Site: saxony
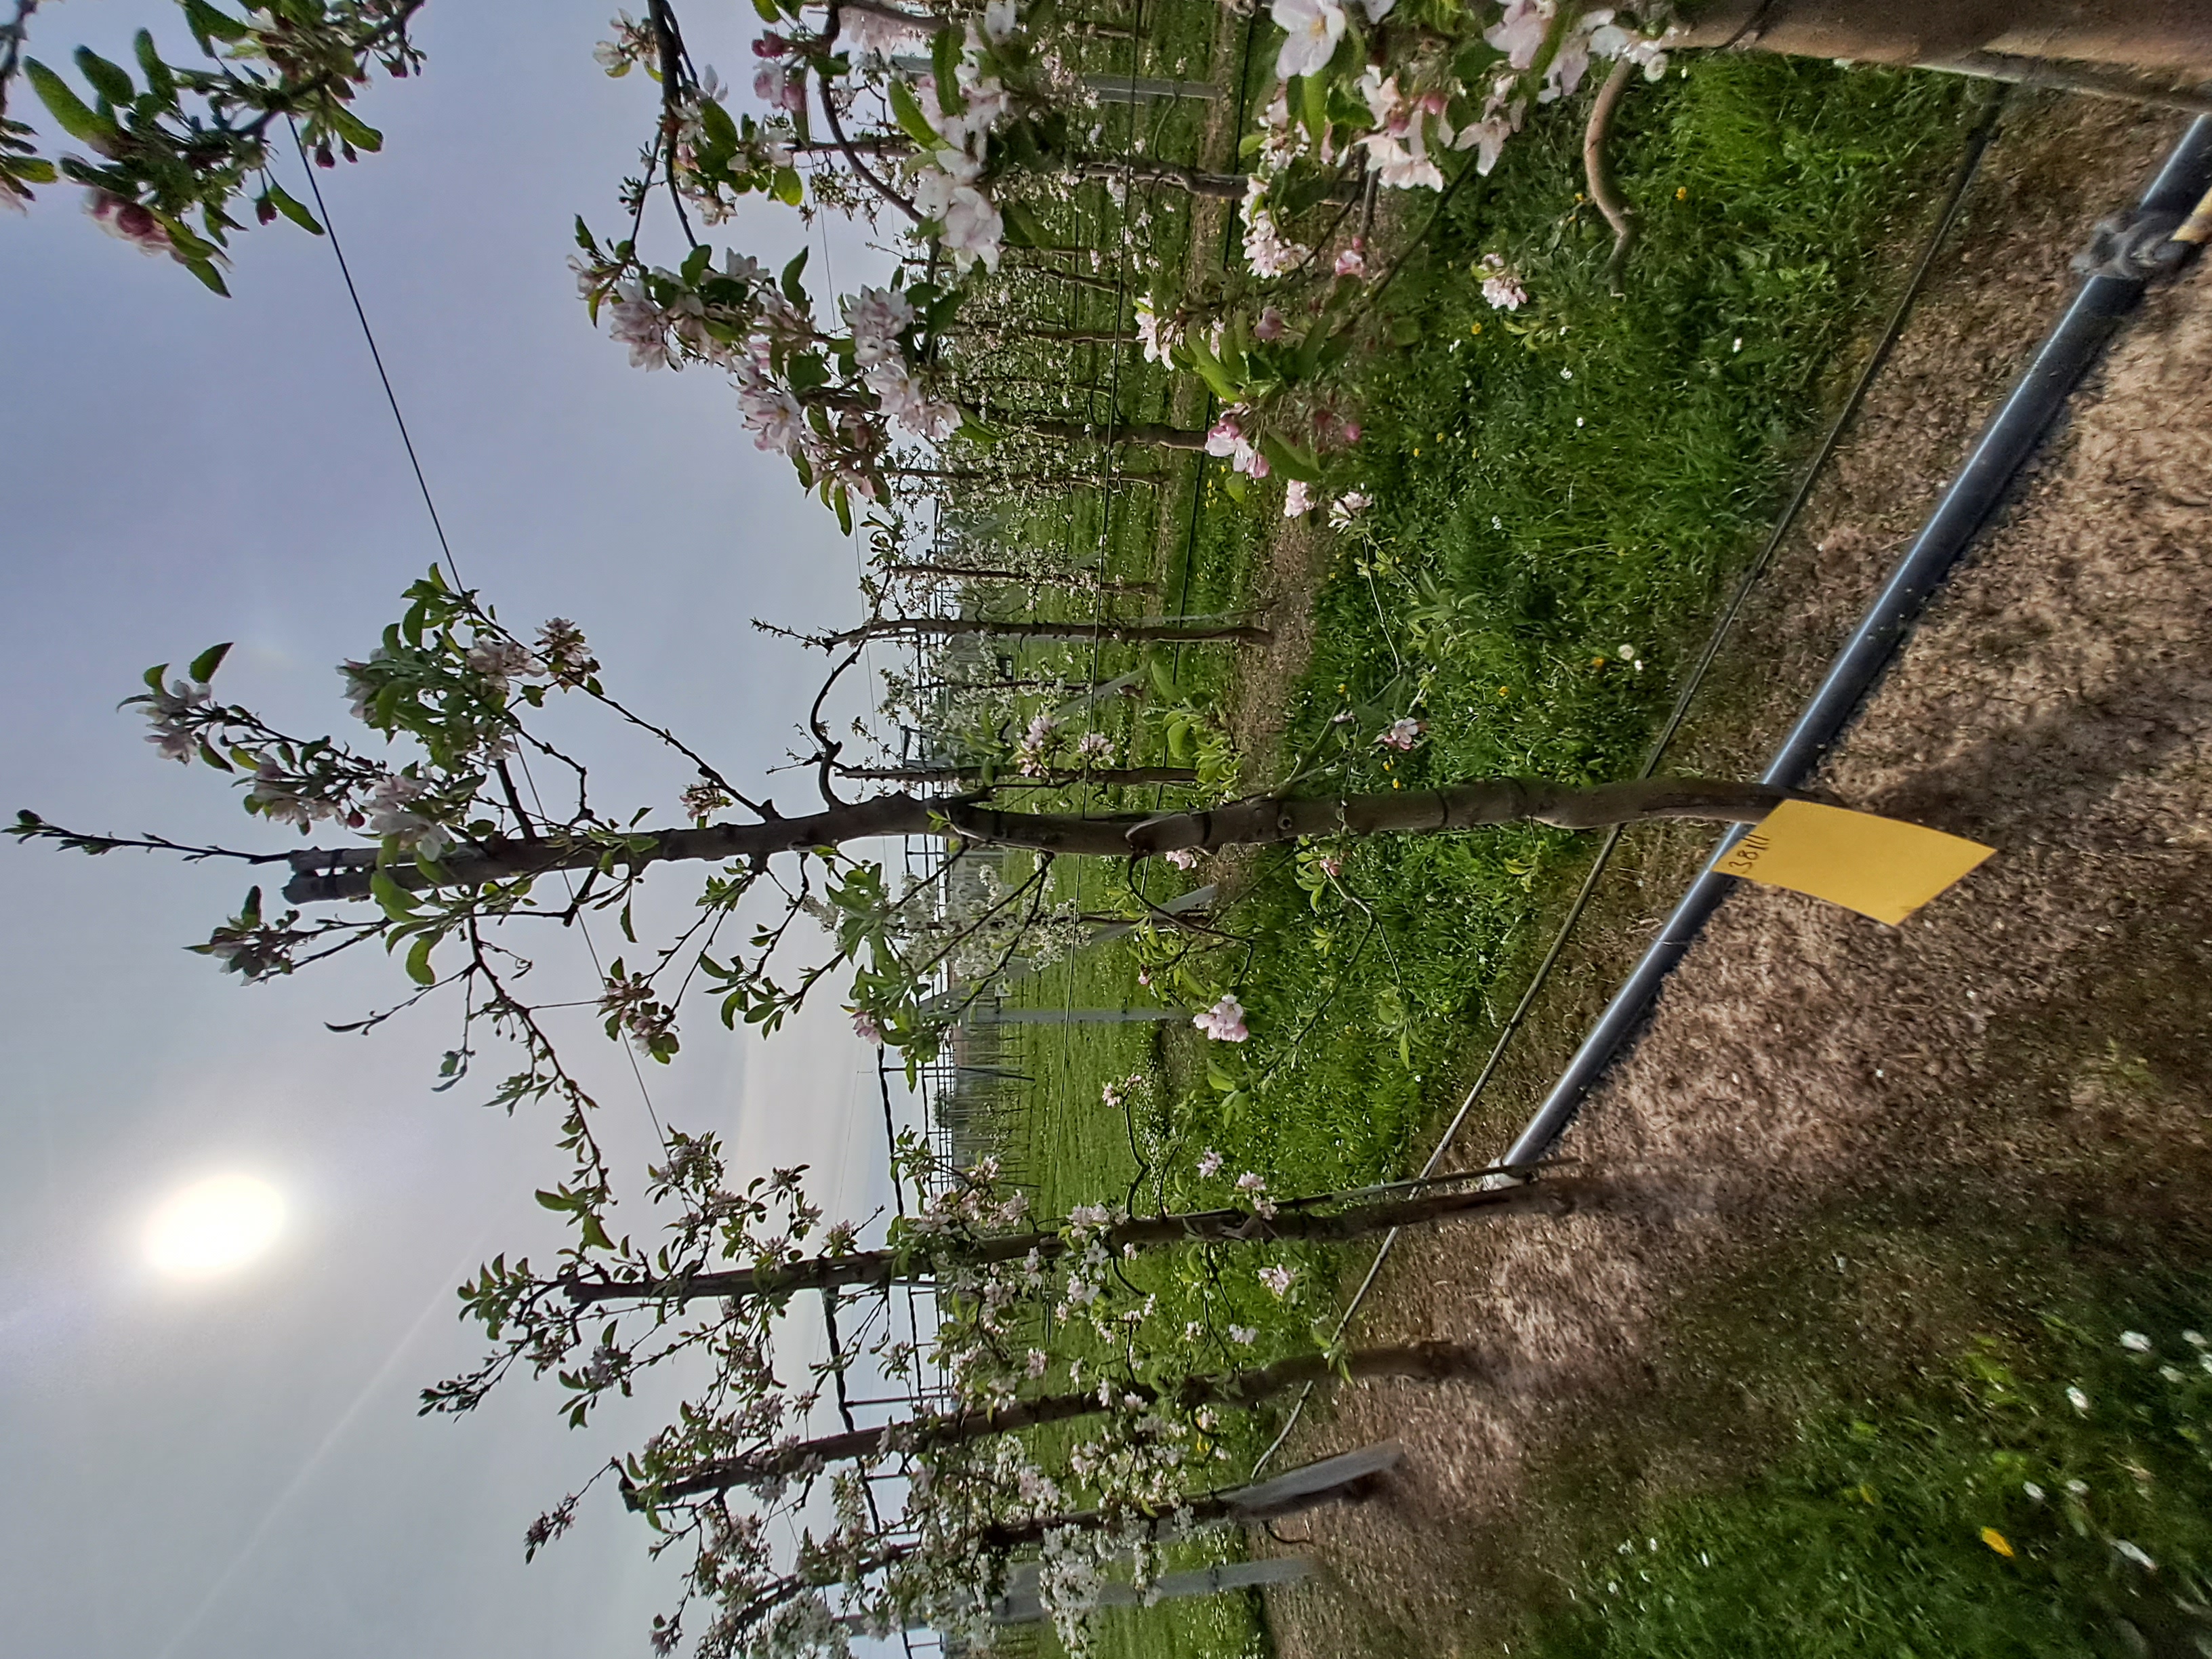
Growth stage (BBCH 65): Flowering